Giovanni Lorenzo Berti

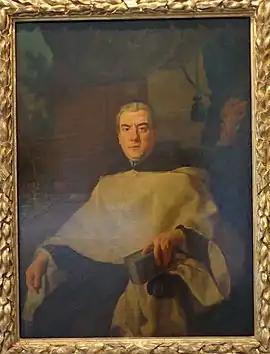
"Portrait" by Gaspare Traversi

Giovanni Lorenzo Berti (1696–1766), also known by his Latinized name Johannes Laurentius Berti, was an Italian Augustinian theologian. The General of the Order of Hermits of St. Augustine, Schiaffinati, instructed him to write a book, to be used by all the students of the Order, expounding the whole of Augustine of Hippo's thought and particularly his doctrine of grace and free will. His huge "Opus de Theologicis Disciplinis" expounded not the private views of a theologian, but those of the Augustinian Order and therefore had a semi-official status in the Roman Catholic Church.